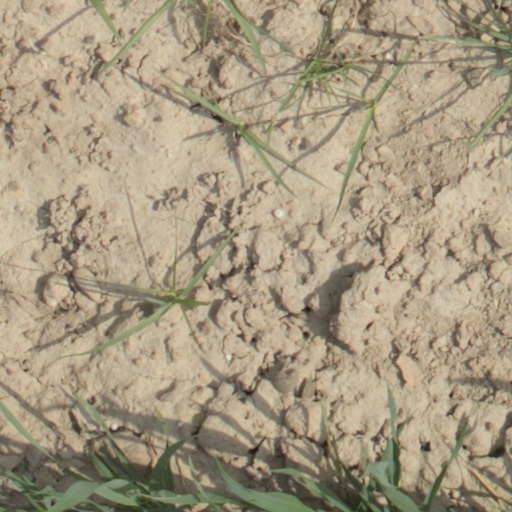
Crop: wheat